Larinus sturnus

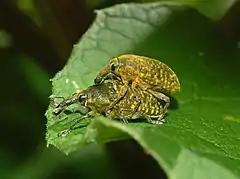
Mating couple

These weevils occur in meadows, pastures, roadsides, edges of forests and shrubs, clearings and dry slopes.